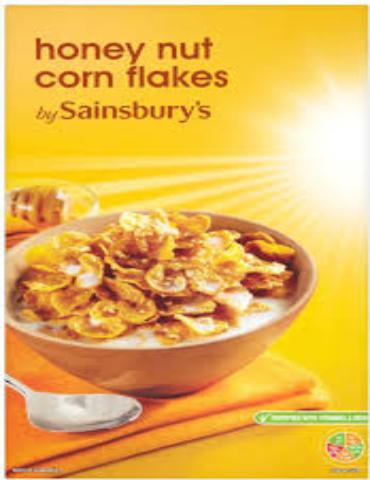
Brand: Honey Nut Corn Flakes
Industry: Food